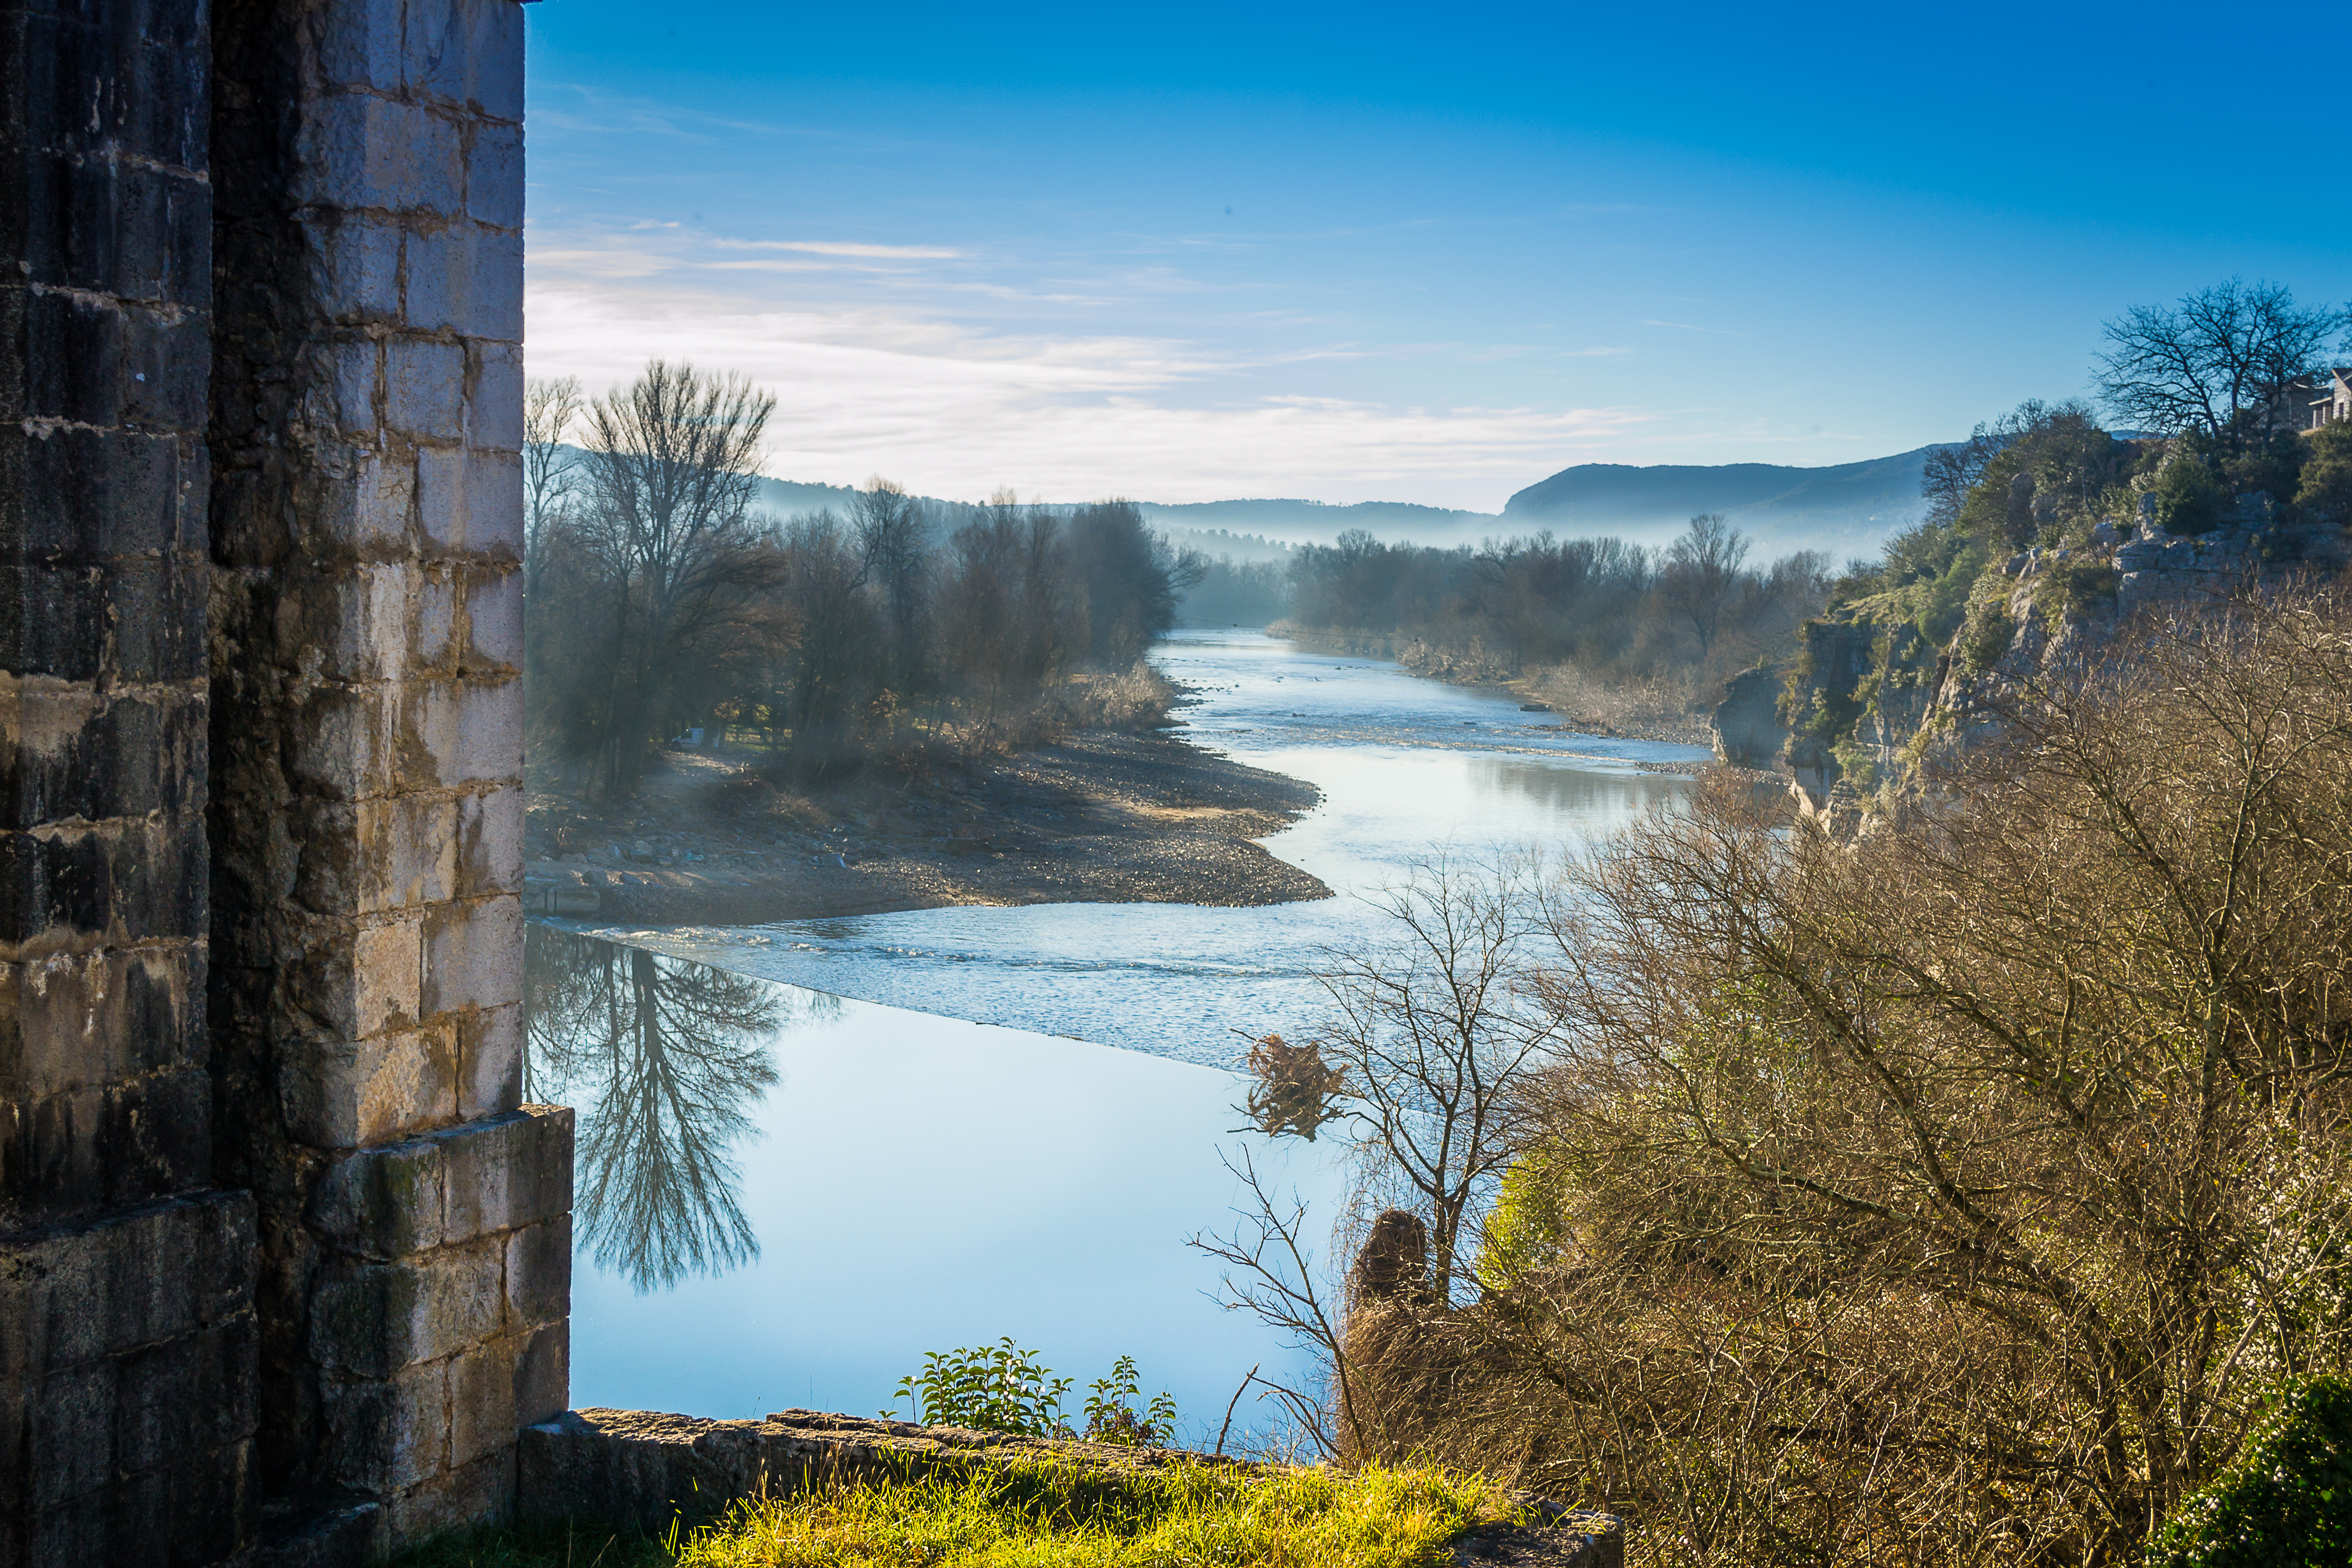
landscape, sea, coast, tree, water, nature, rock, wilderness, mountain, cloud, morning, hill, lake, mountain range, cliff, france, europe, reflection, autumn, scenery, reservoir, nikon, terrain, national park, body of water, paysage, montagne, srnit, paisible, scene, nikkor, quiet, ardche, tranquilit, calme, loch, coeuruyann, curuyann, serein, rgion, typique, 07, paeceful, nikond3100, atmospheric phenomenon